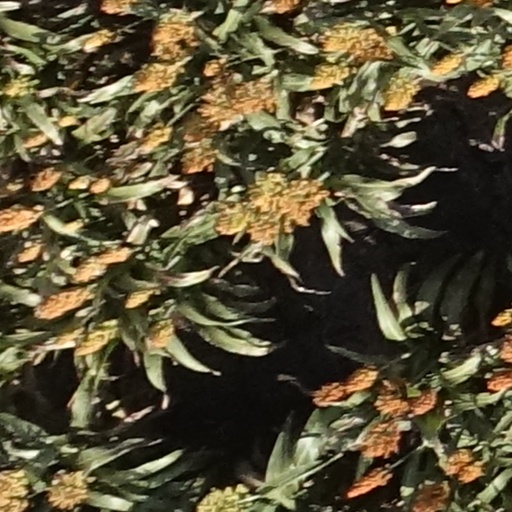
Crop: sorghum